Tyersall Park

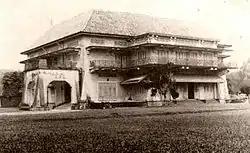
Istana Woodneuk (1935–present)

The last use of Tyersall Polo Ground by the Singapore Polo Club as a training ground was on 9 January 1915. In 1924, the road known as Garden Road which divided between Tyersall and Singapore Botanic Gardens was renamed to Tyersall Avenue. In 1932, a new palace Istana Woodneuk, or Istana Wooden York to the State of Johor, was rebuilt on its former site on another hill not far away and completed in September 1935 as a replacement residence for the Sultan Ibrahim and his new wife Sultanah Helen. The dilapidated Istana Tyersall was reportedly demolished under the tender issued by the Sultan in 1935.